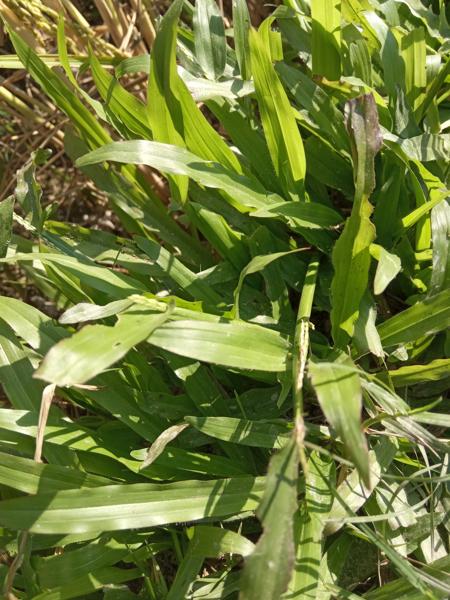
Weed species: Paspalum scrobiculatum